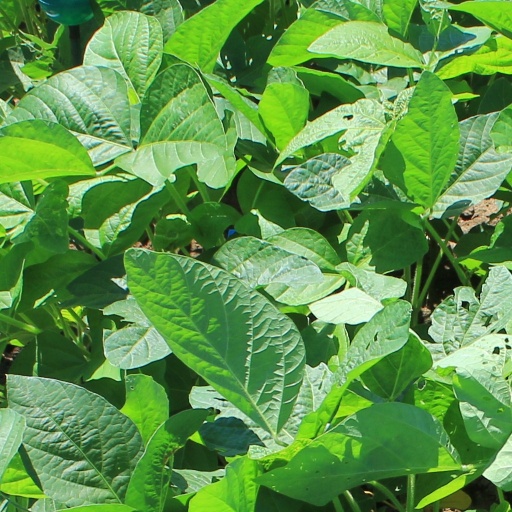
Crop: soybean